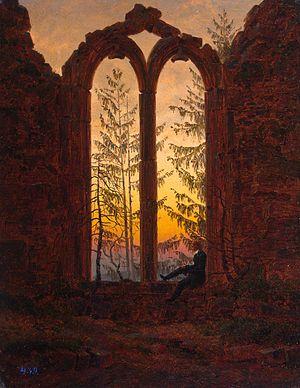
Fantasia est le troisième long-métrage d'animation des studios Disney, sorti à la fin de l'année 1940. Scénarisé par Joe Grantand et Dick Huemer, et réalisé par Ben Sharpsteen, il est composé comme une série de sept séquences illustrant huit morceaux de musique classique célèbres joués pour la plupart par l'orchestre de Philadelphie sous la direction de Leopold Stokowski.